Josef Lux

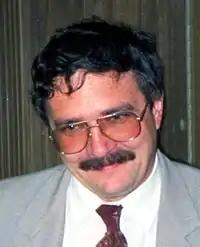
Josef Lux

Josef Lux (1 February 1956 in Ústí nad Orlicí – 21 November 1999 in Seattle, Washington) was a leader of the Christian and Democratic Union – Czechoslovak People's Party who entered politics after the Velvet Revolution. He became agriculture minister in 1992 as part of Václav Klaus' First Cabinet. He also served in Josef Tošovský's caretaker government. He had leukemia and died after a bone-marrow transplant.